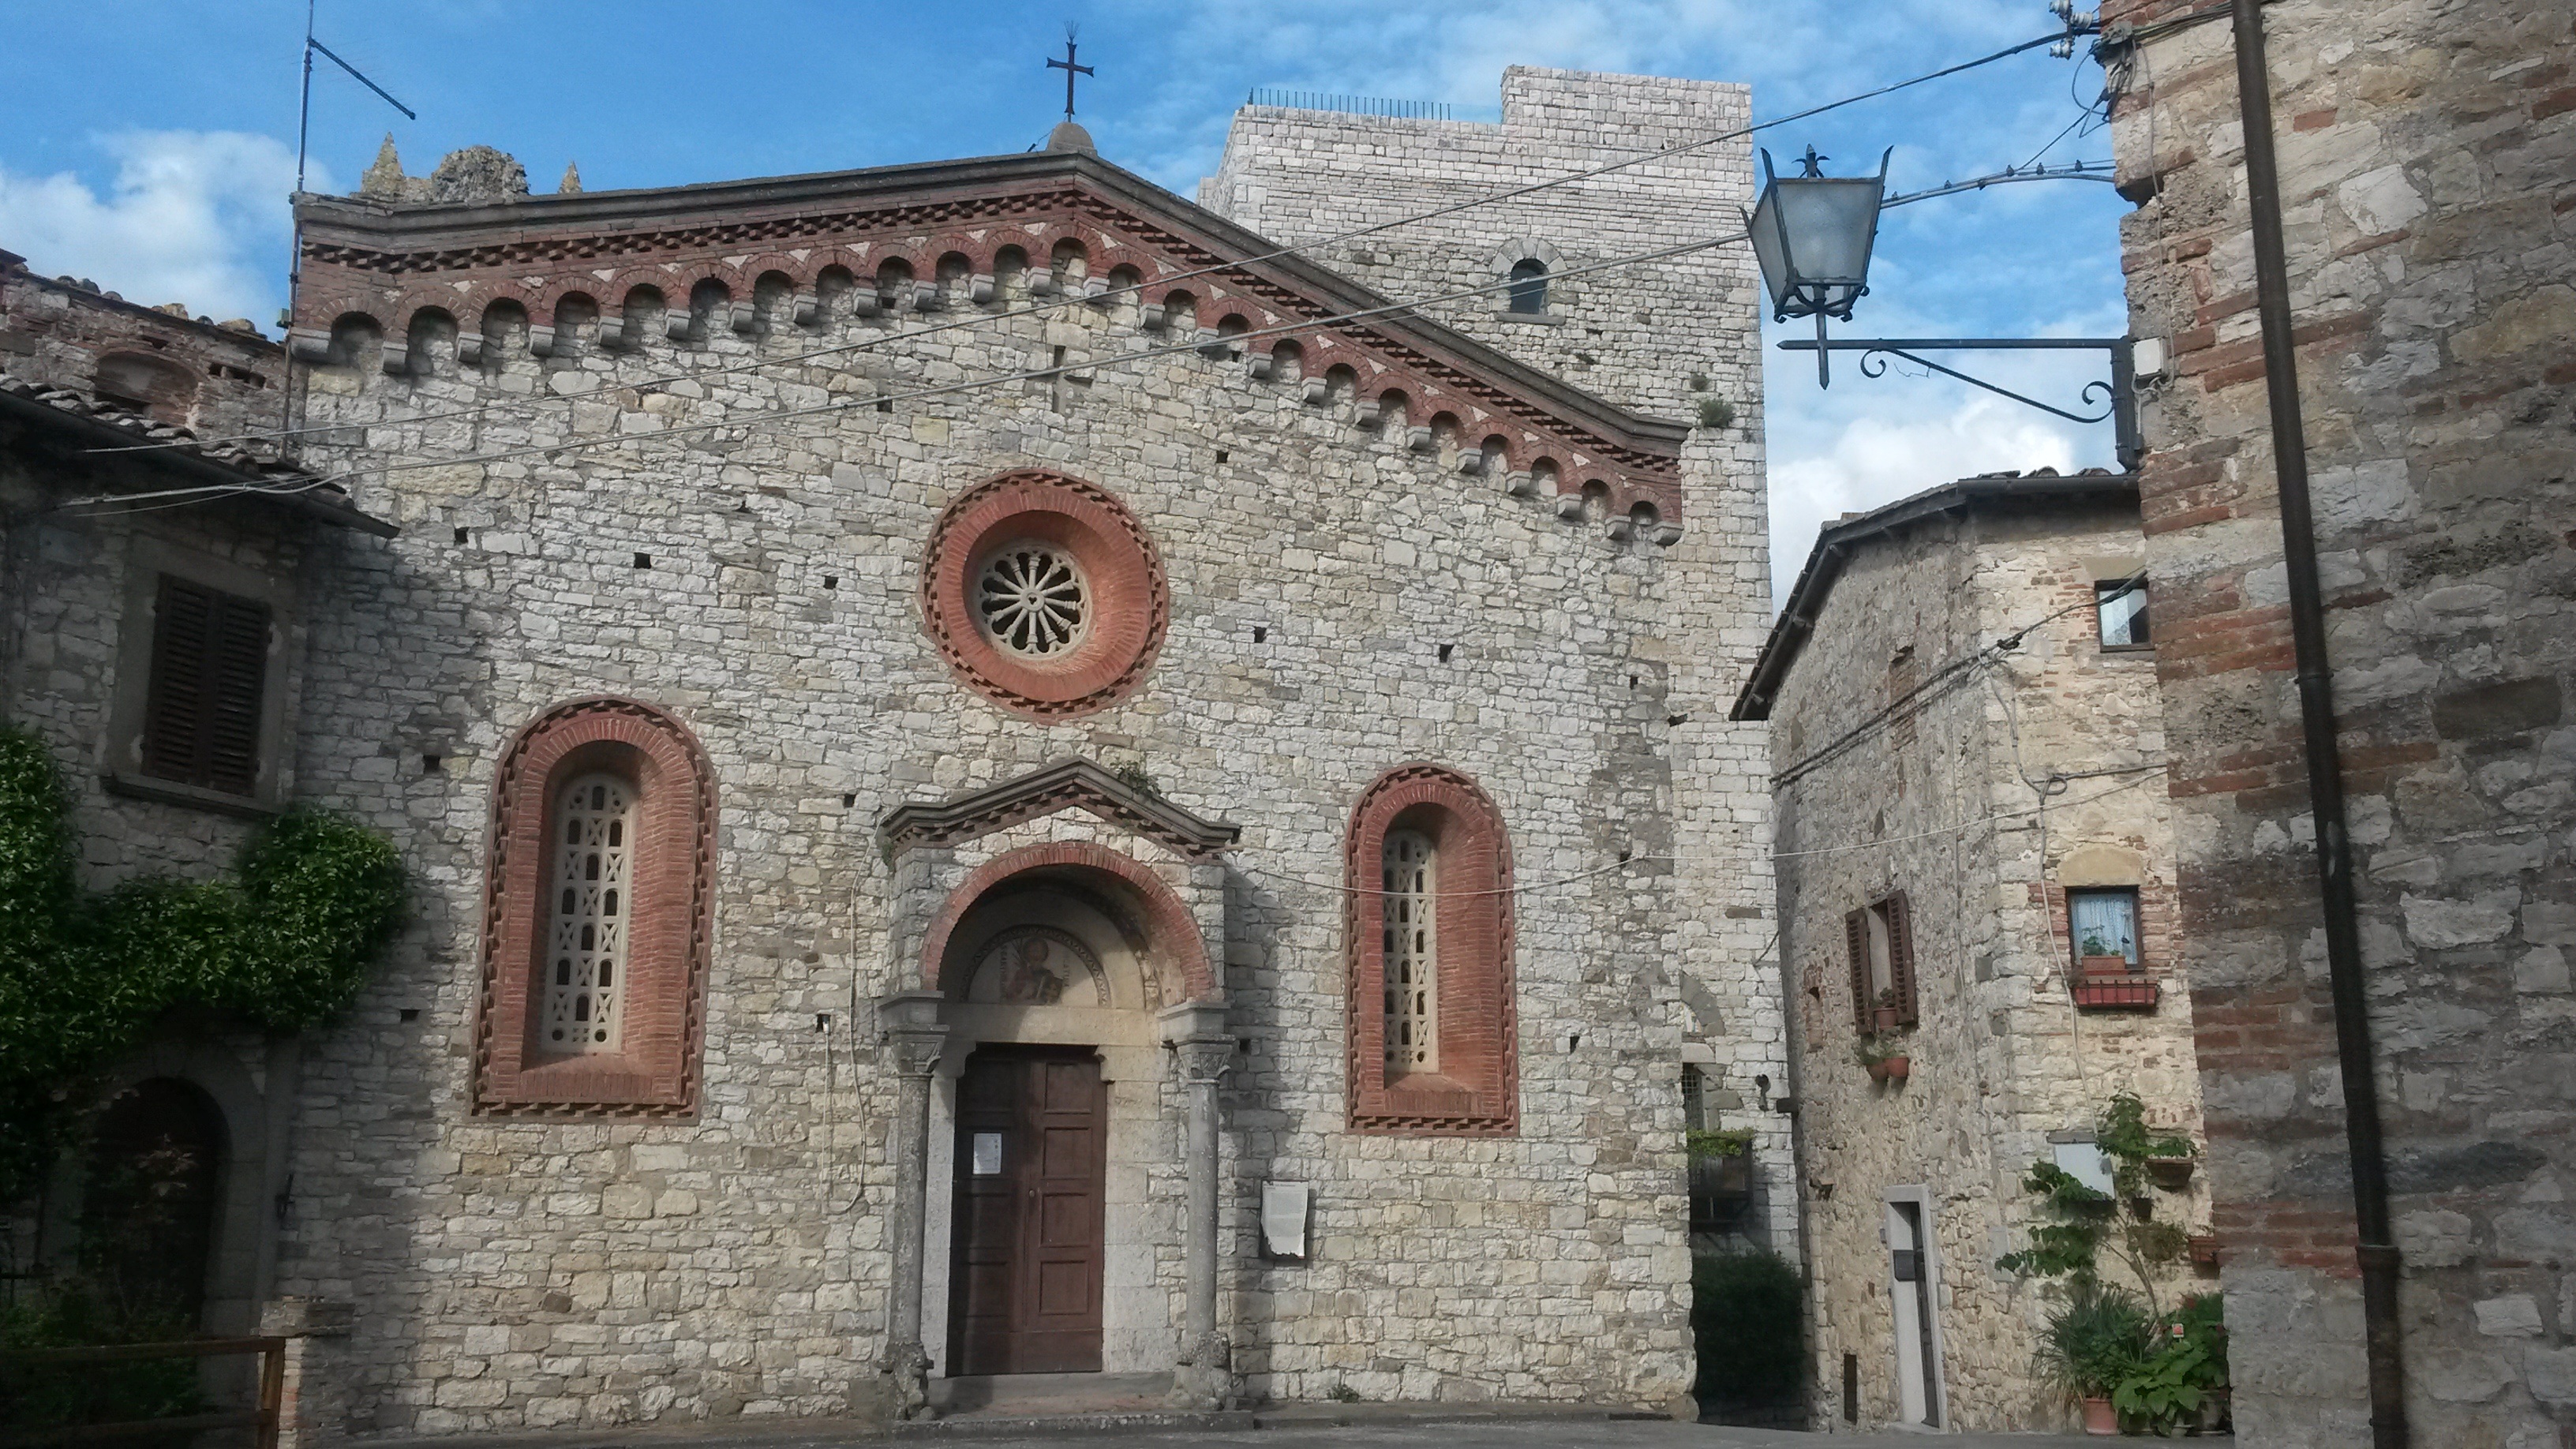
town, building, village, castle, italy, facade, church, chapel, place of worship, medieval architecture, monastery, synagogue, history, abbey, estate, middle ages, almshouse, historic site, chianti, spanish missions in california, vertine